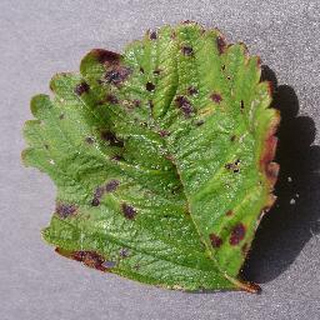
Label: strawberry_leaf_scorch